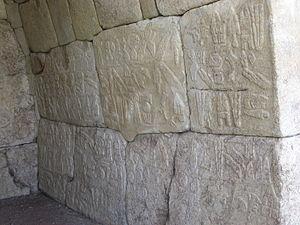
Hattusa, aujourd'hui située à proximité du village de Boğazkale, est un site archéologique situé dans la province de Çorum, en Turquie. Il fait l'objet d'un classement au patrimoine mondial de l'Unesco depuis 1986.
Suppiluliuma II, fils de Tudhaliya IV, est le dernier roi connu du Nouvel Empire hittite. Il régna de 1207 à 1178 av. J.-C. Il fut contemporain de Tukulti-Ninurta Iᵉʳ, roi d'Assyrie.